Diving rebreather

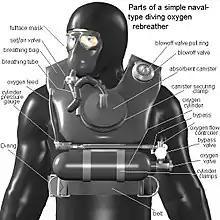
A simple naval-type diving oxygen rebreather with the parts labelled

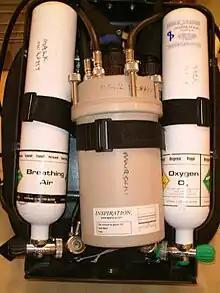
Back view of an electronically controlled closed circuit technical recreational rebreather, with the casing opened

Although there are several design variations of diving rebreather, all types have a gas-tight reservoir to contain the breathing gas at ambient pressure that the diver inhales from and exhales into. The breathing gas reservoir consists of several components connected together by water- and airtight joints. The diver breathes through a mouthpiece or a full-face diving mask with a shut-off valve, the dive/surface valve, which is closed when the diver is not breathing from the unit to prevent flooding if the set is in the water. This is connected to one or two breathing hoses ducting inhaled and exhaled gas between the diver and a counterlung or breathing bag, which expands to accommodate gas when it is not in the diver's lungs. The reservoir also includes a scrubber containing absorbent material to remove the carbon dioxide exhaled by the diver. There will also be at least one valve allowing addition of gas, such as oxygen, and often a diluent gas, from a gas storage container, into the reservoir.